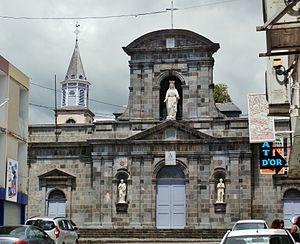
Cathédrale Notre-Dame de Guadeloupe, Classé, 1975 et 2006) This building is indexed in the Base Mérimée, a database of architectural heritage maintained by the French Ministry of Culture,